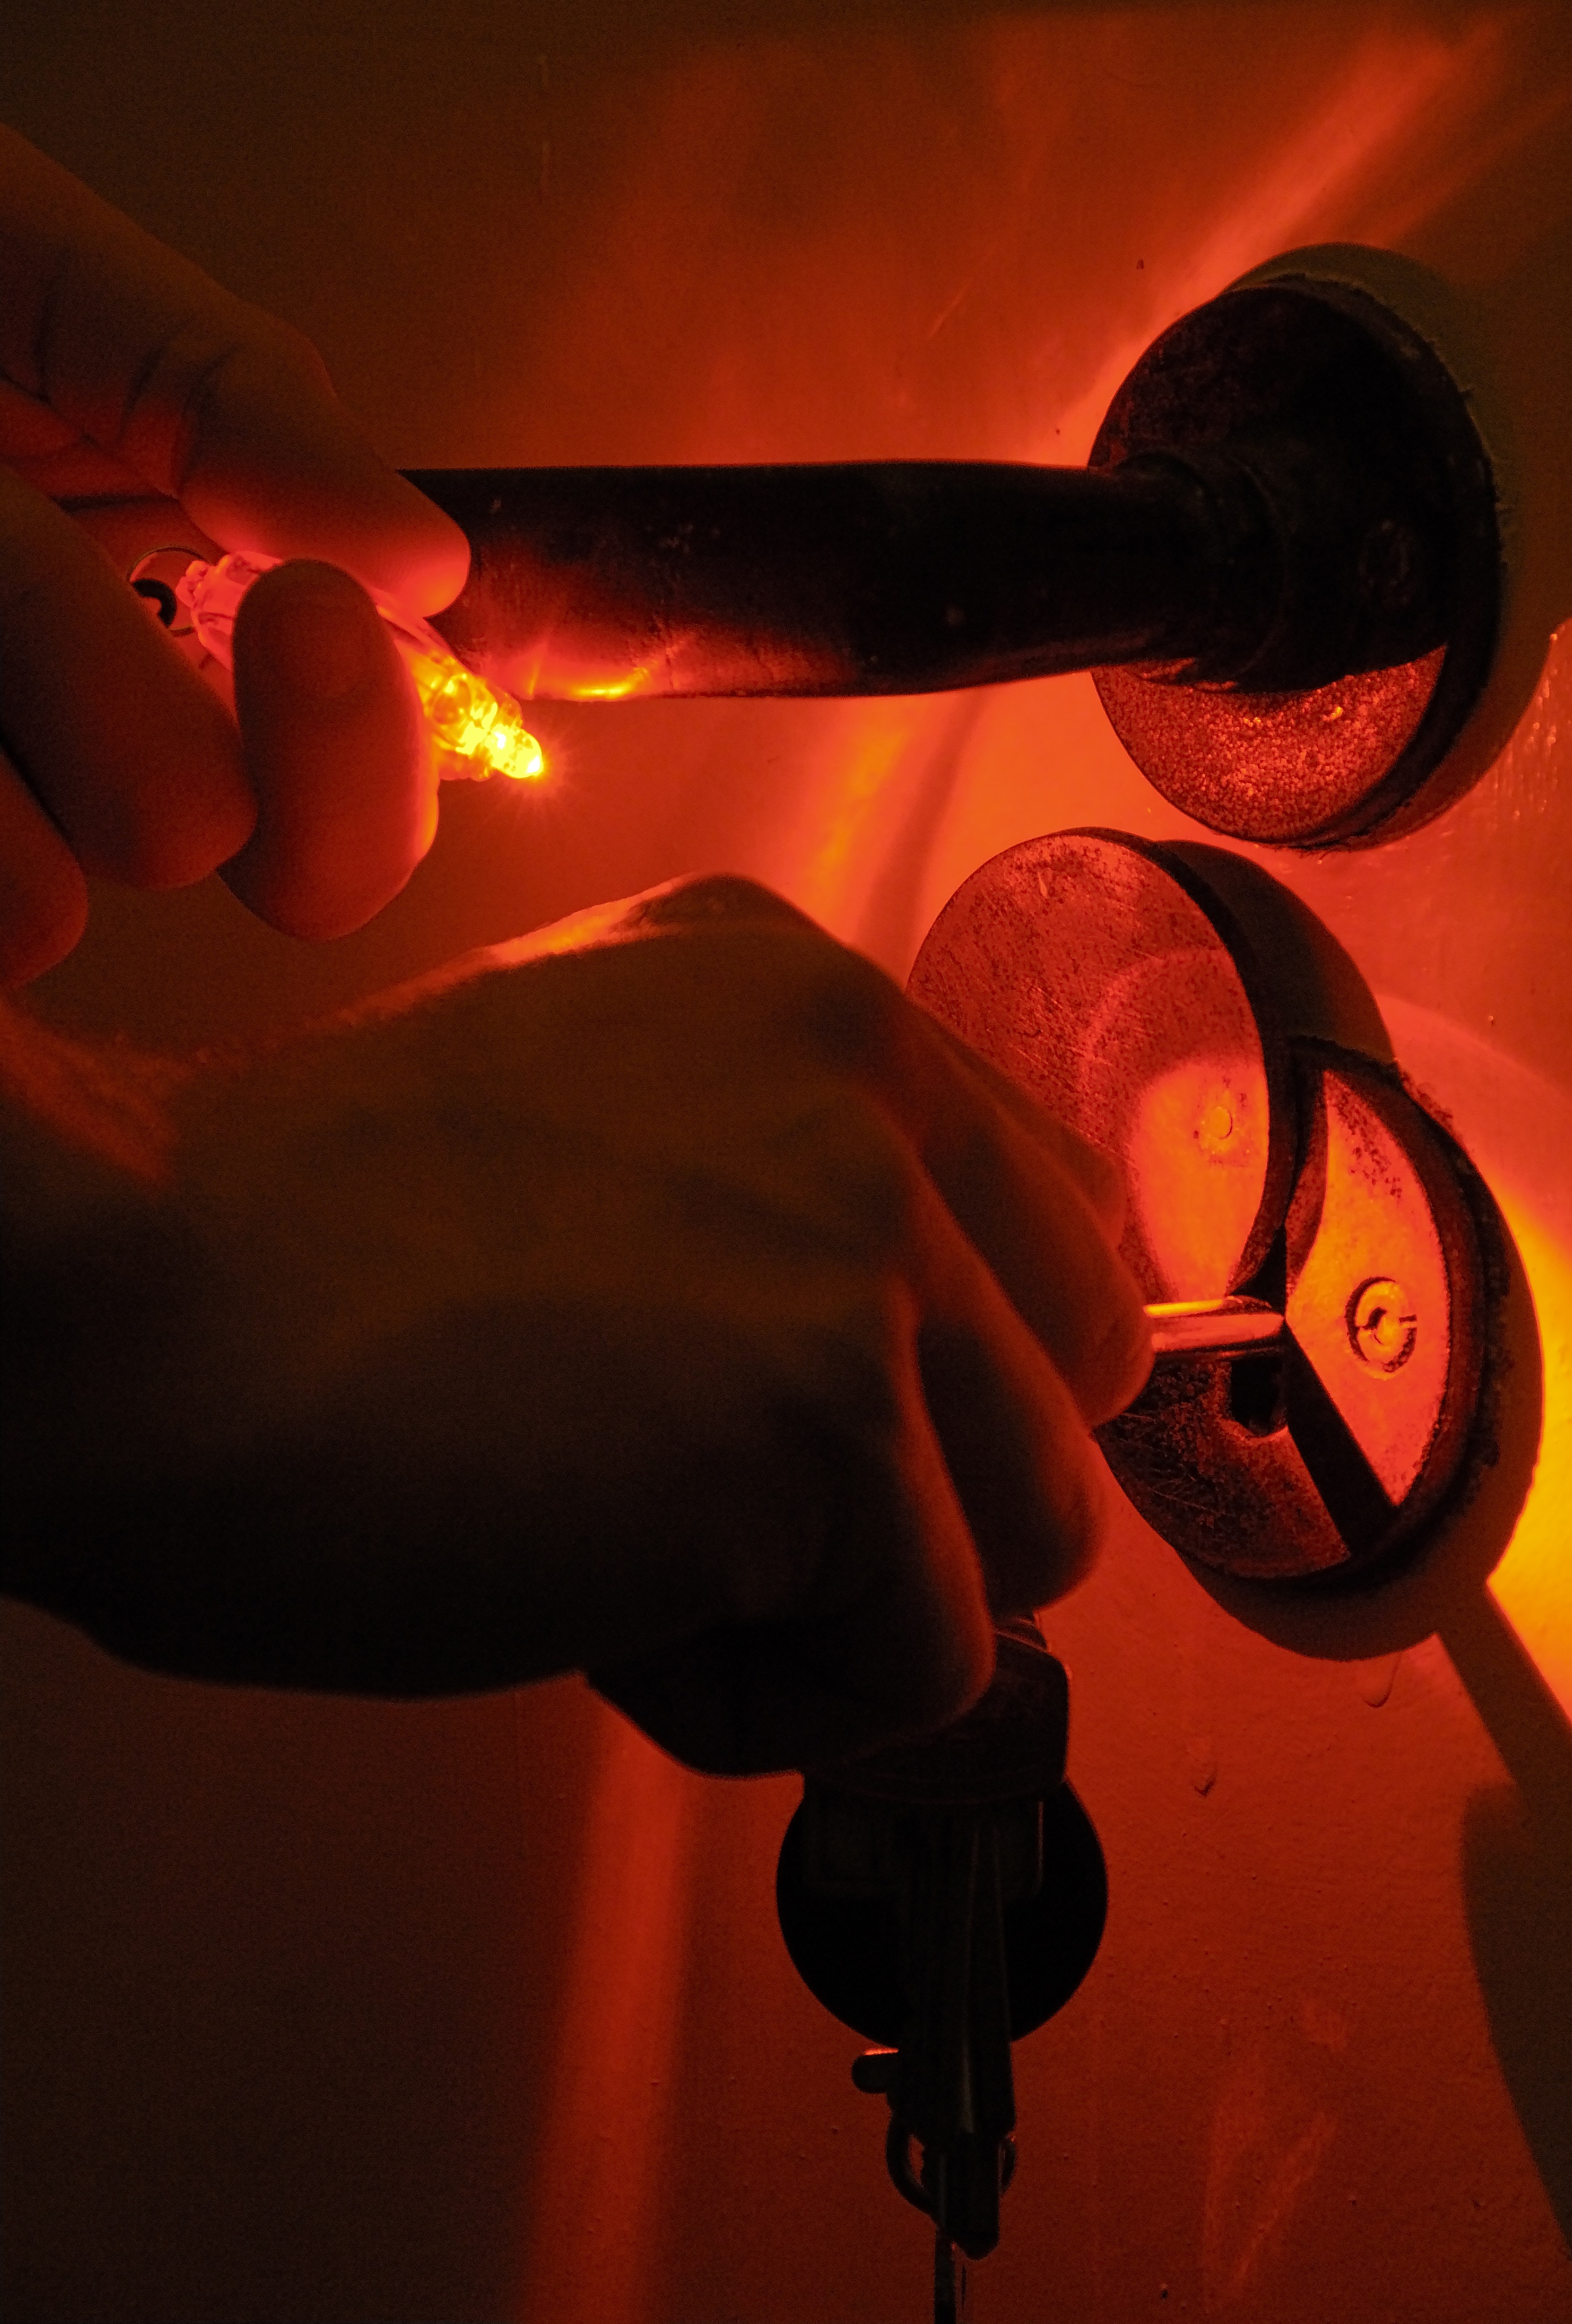
light, night, red, key, flame, castle, darkness, close, security, close up, illustration, closed, burglary, burglar, key service